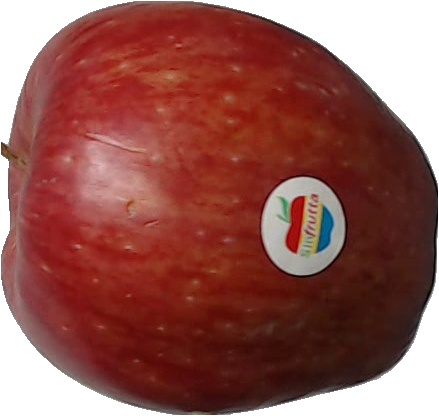
Label: apple_red_1